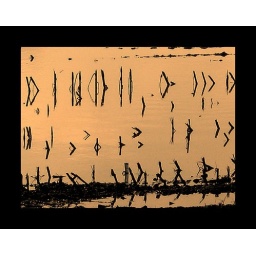
plants in the water